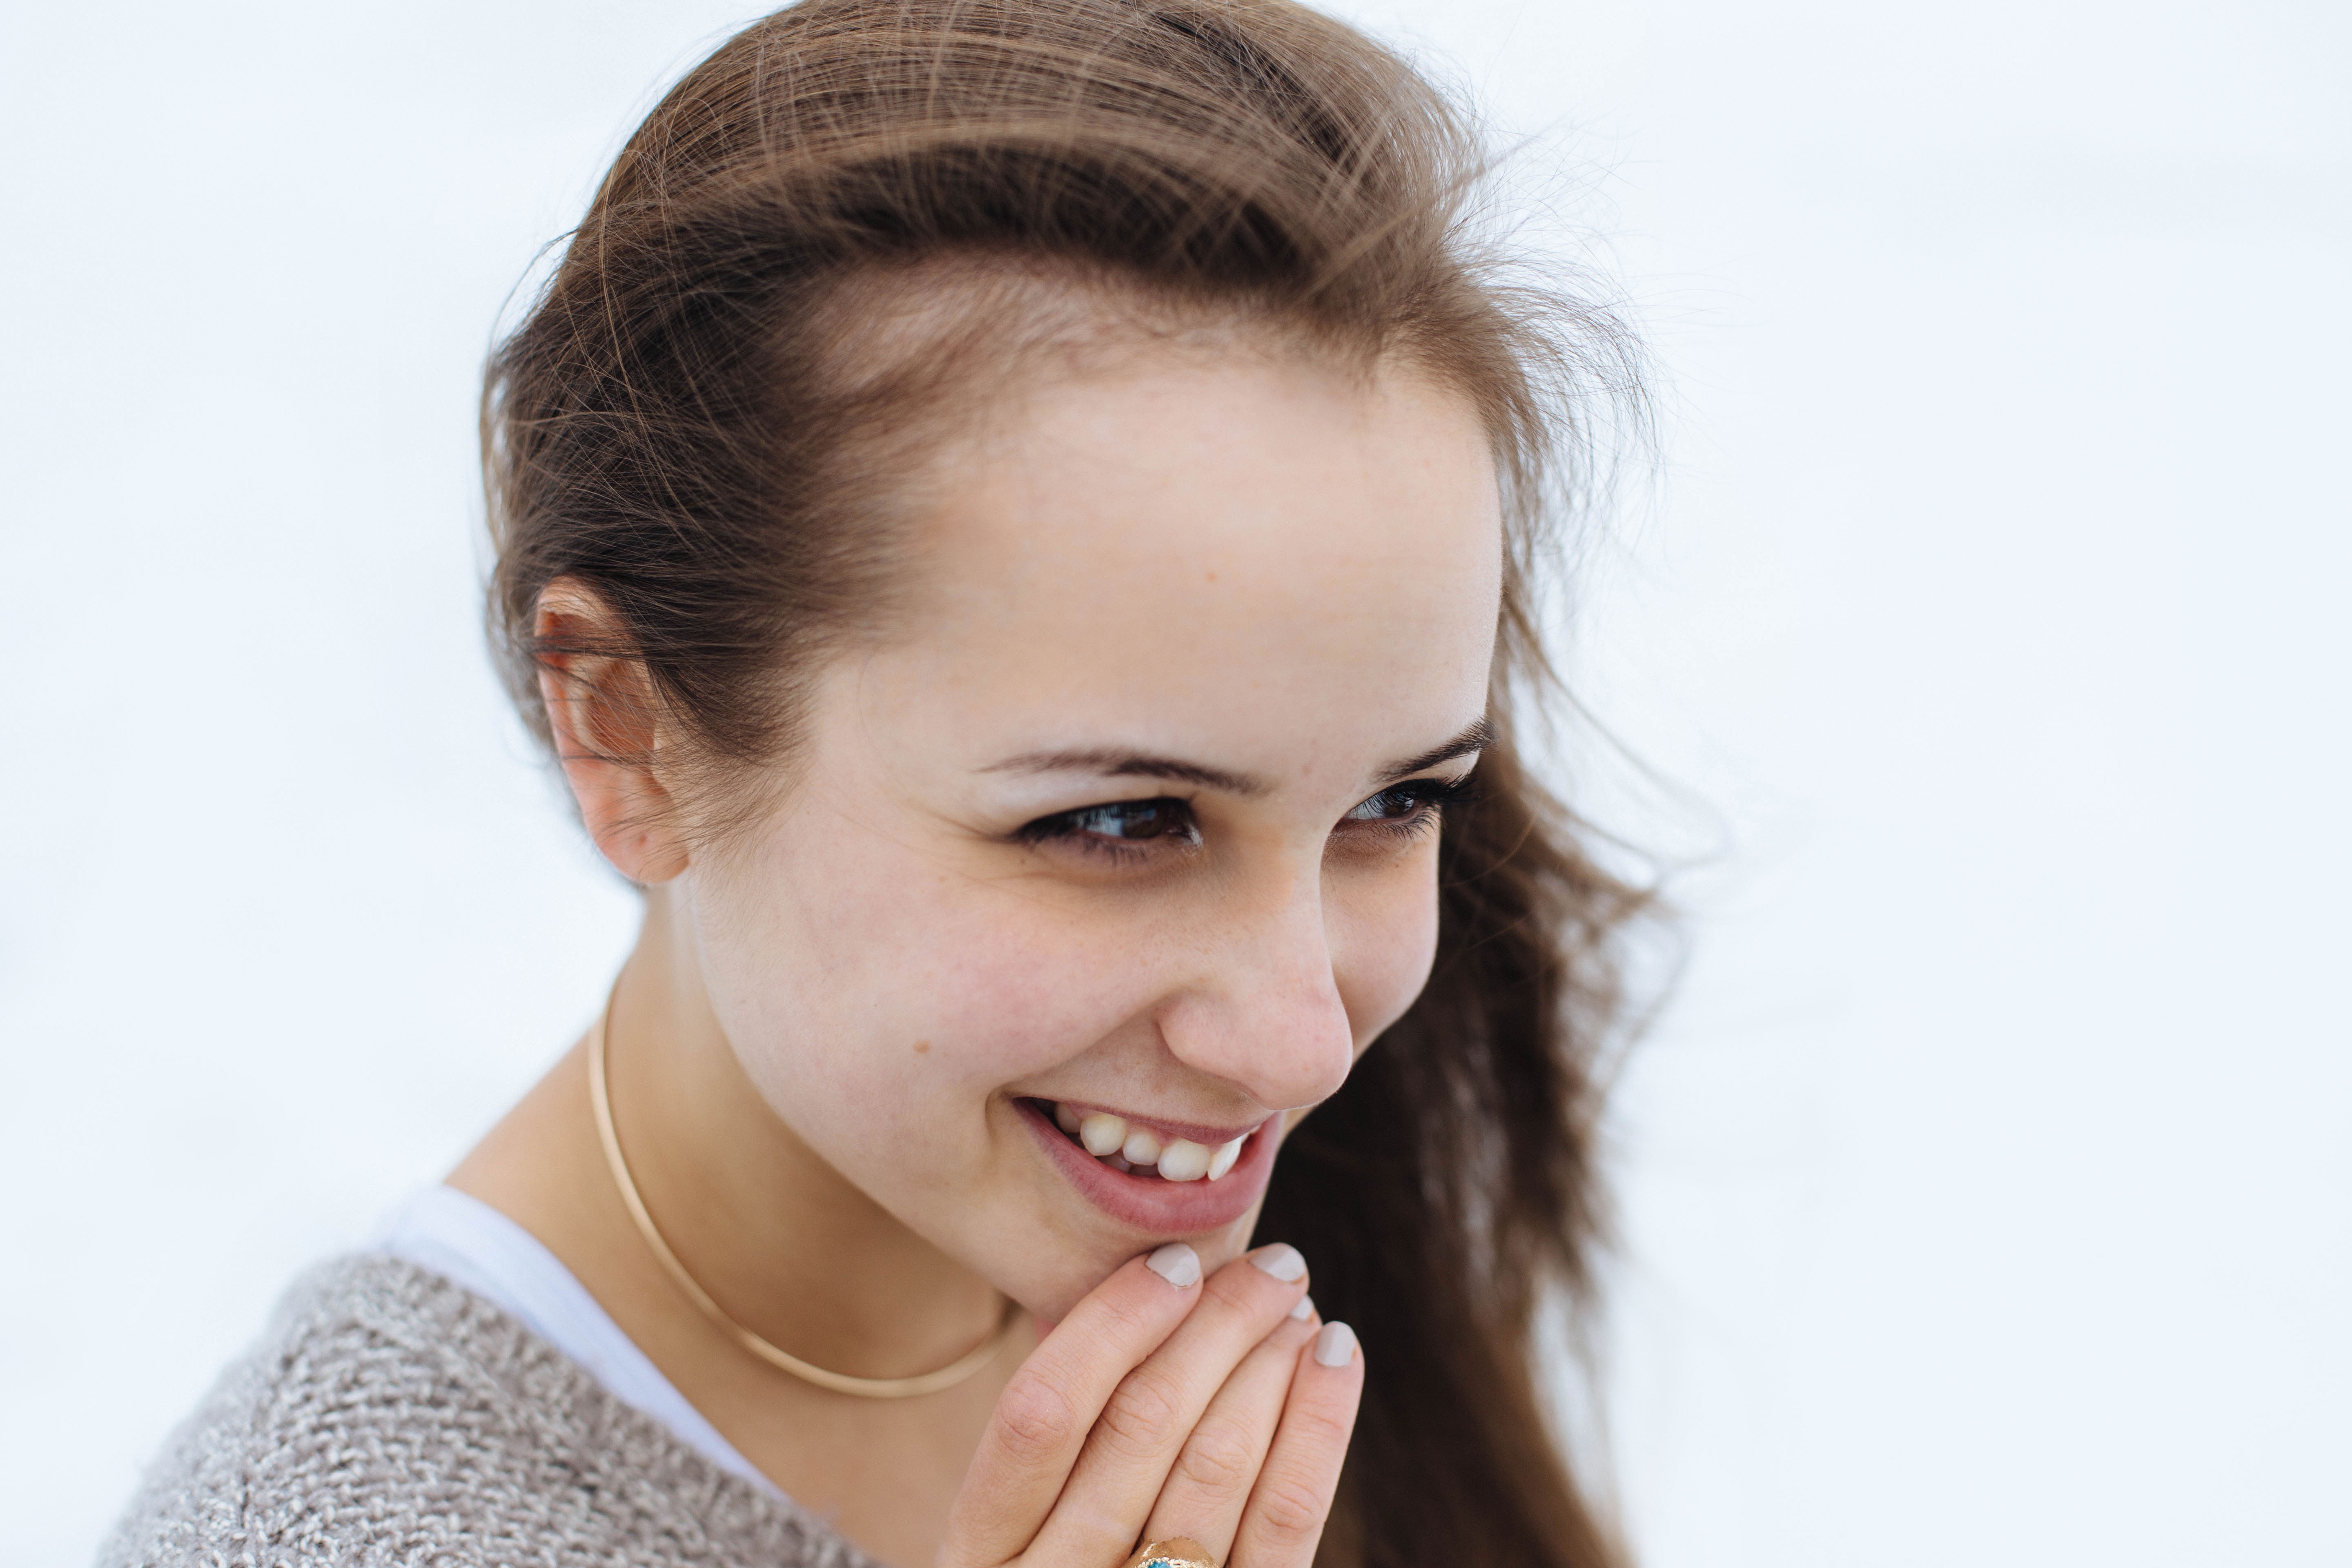
person, woman, hair, photography, female, portrait, model, ear, facial expression, hairstyle, smiling, eyebrow, necklace, long hair, lasy, face, nose, eye, head, skin, beauty, organ, photo shoot, brown hair, portrait photography